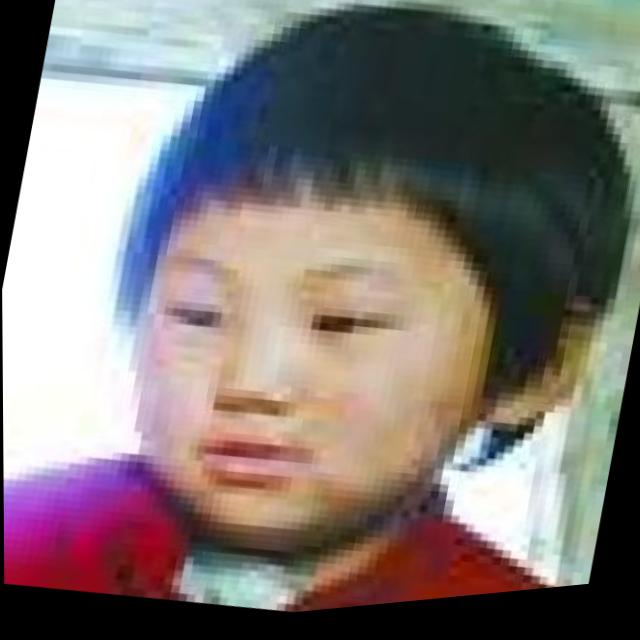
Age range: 0-12